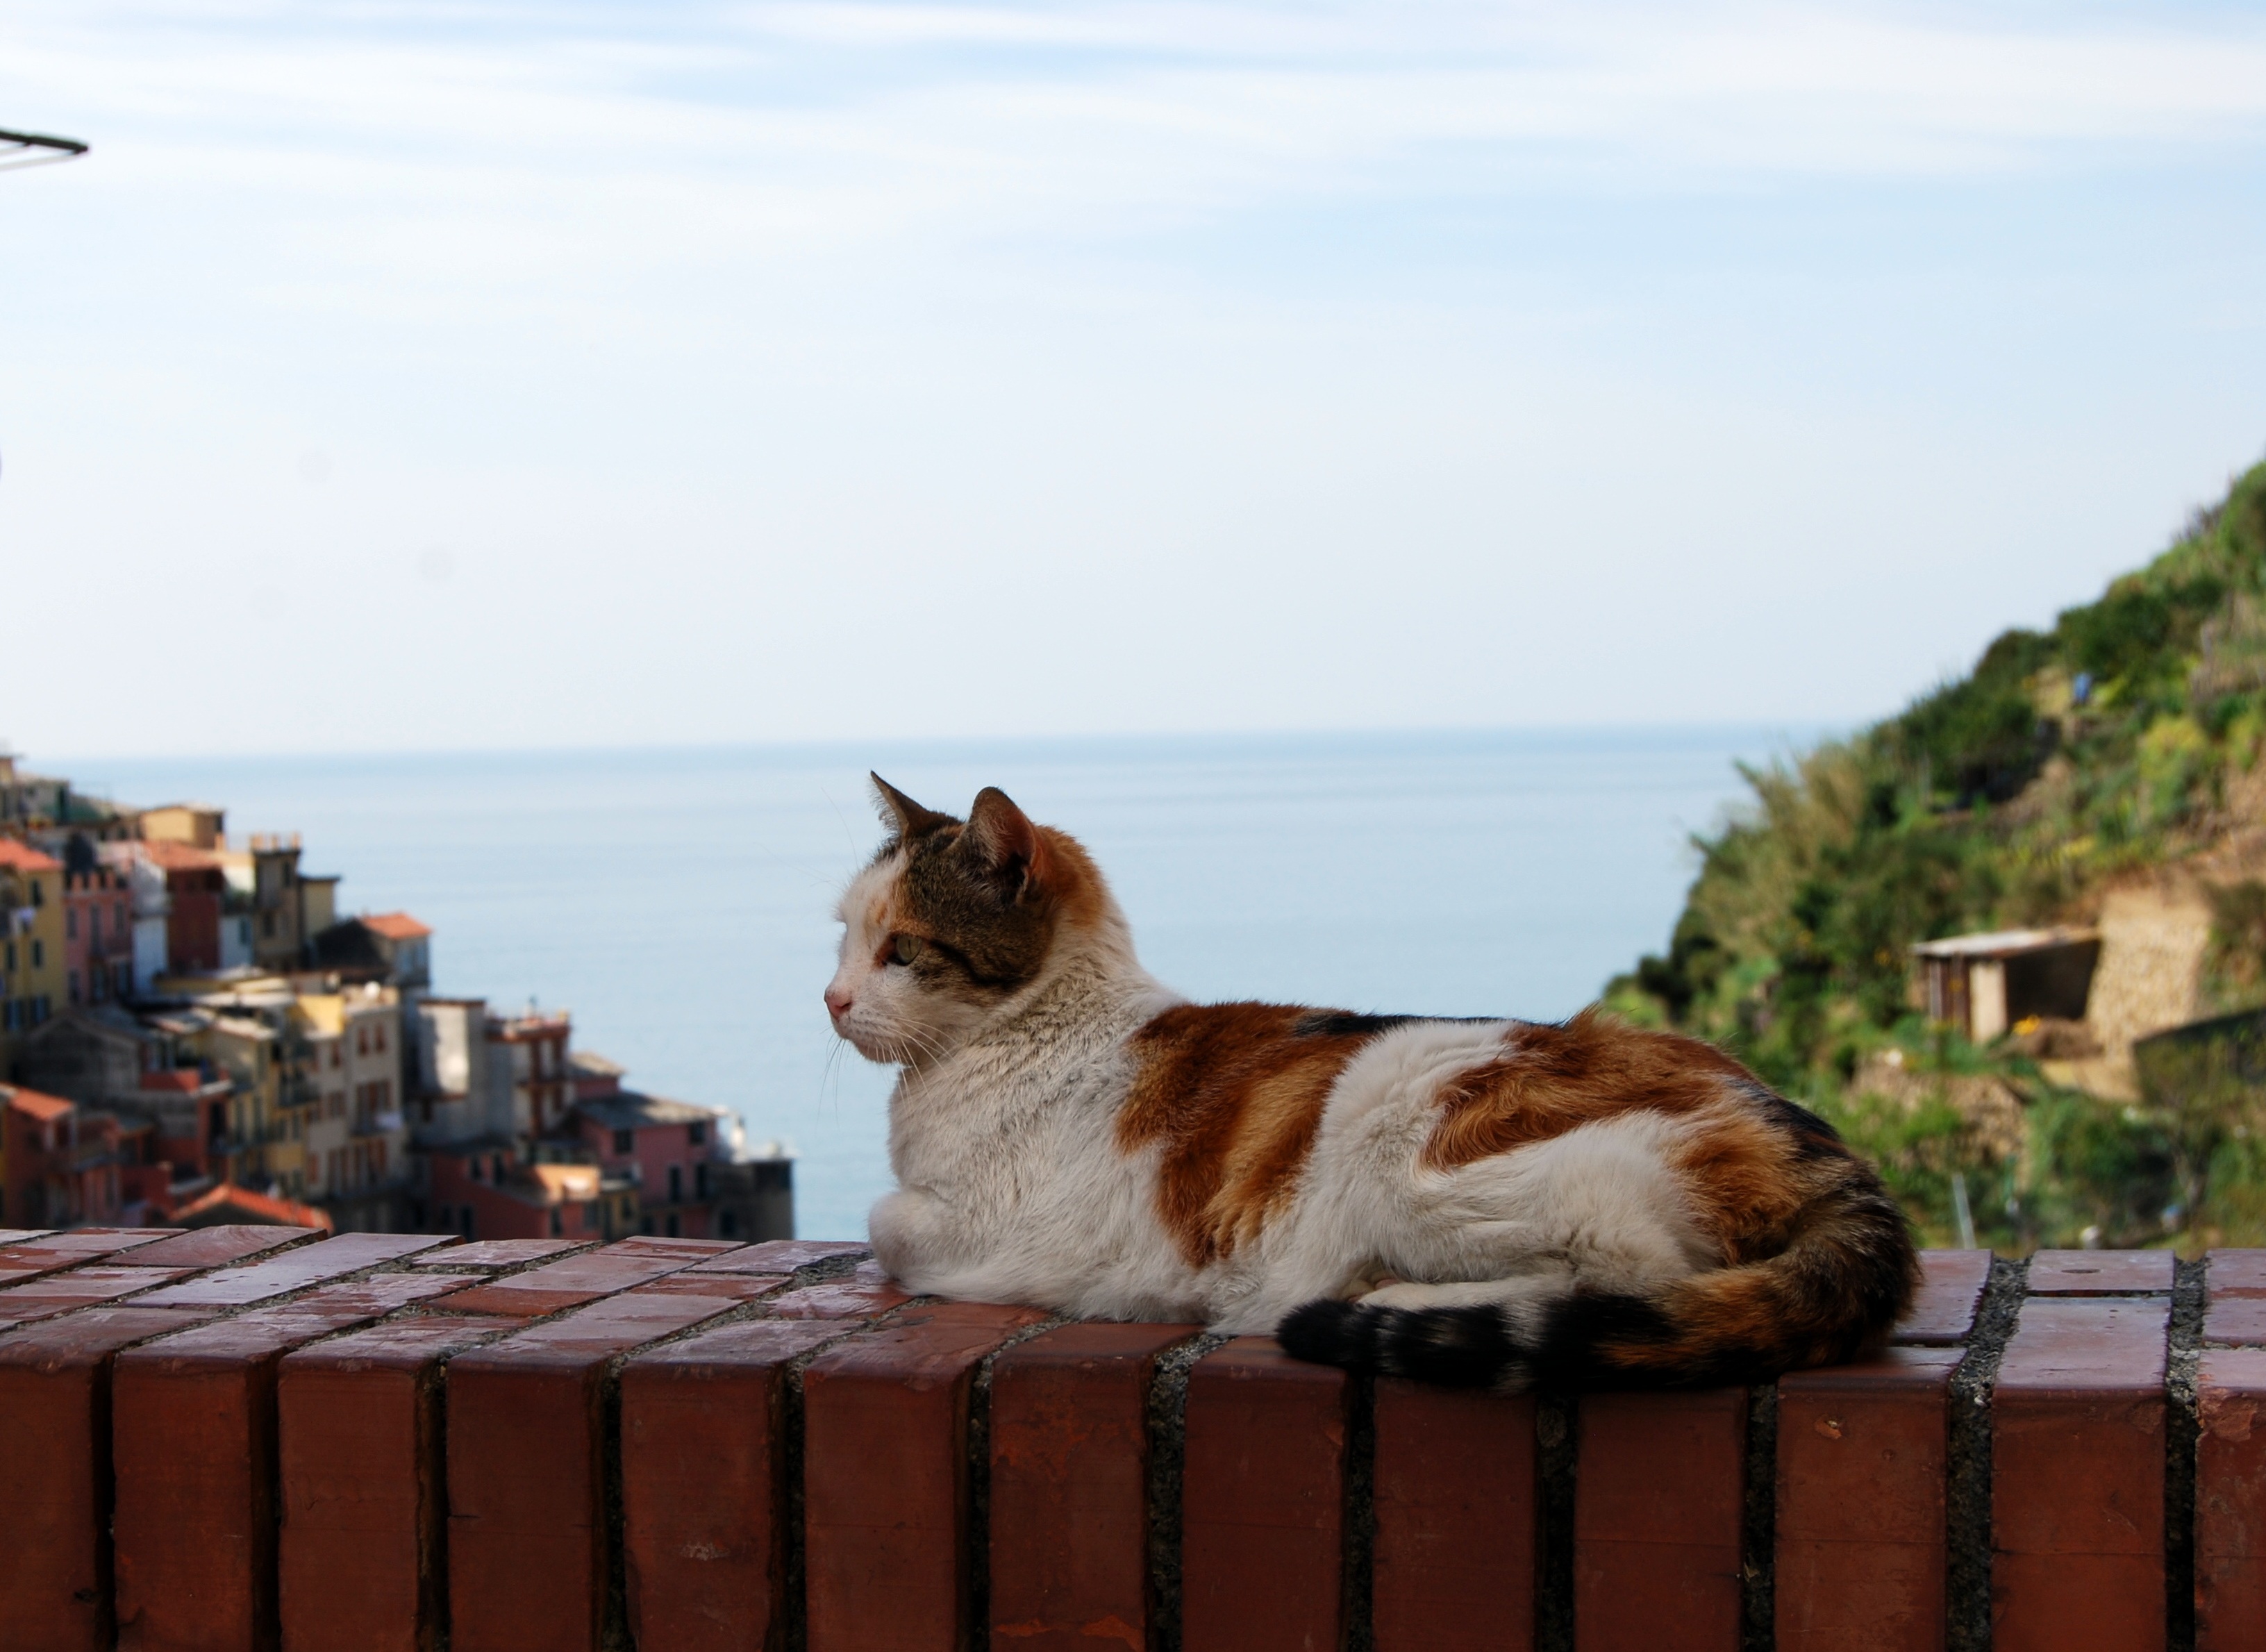
sea, sky, white, cat, brown, mammal, small to medium sized cats, cat like mammal